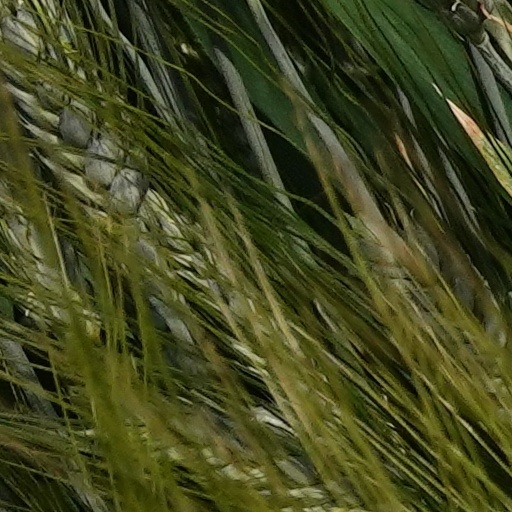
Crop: wheat